Solar power

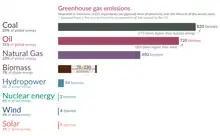
Greenhouse gas emissions per energy source. Solar power is one of the sources with the least greenhouse gas emissions.

Solar power plants, while they can be curtailed, usually simply output as much power as possible. Therefore in an electricity system without sufficient grid energy storage, generation from other sources (coal, biomass, natural gas, nuclear, hydroelectricity) generally go up and down in reaction to the rise and fall of solar electricity and variations in demand (see load following power plant).